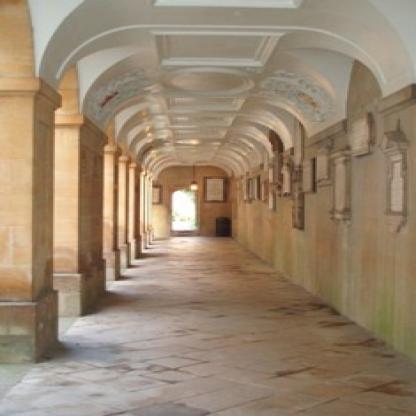
Scene: Indoor